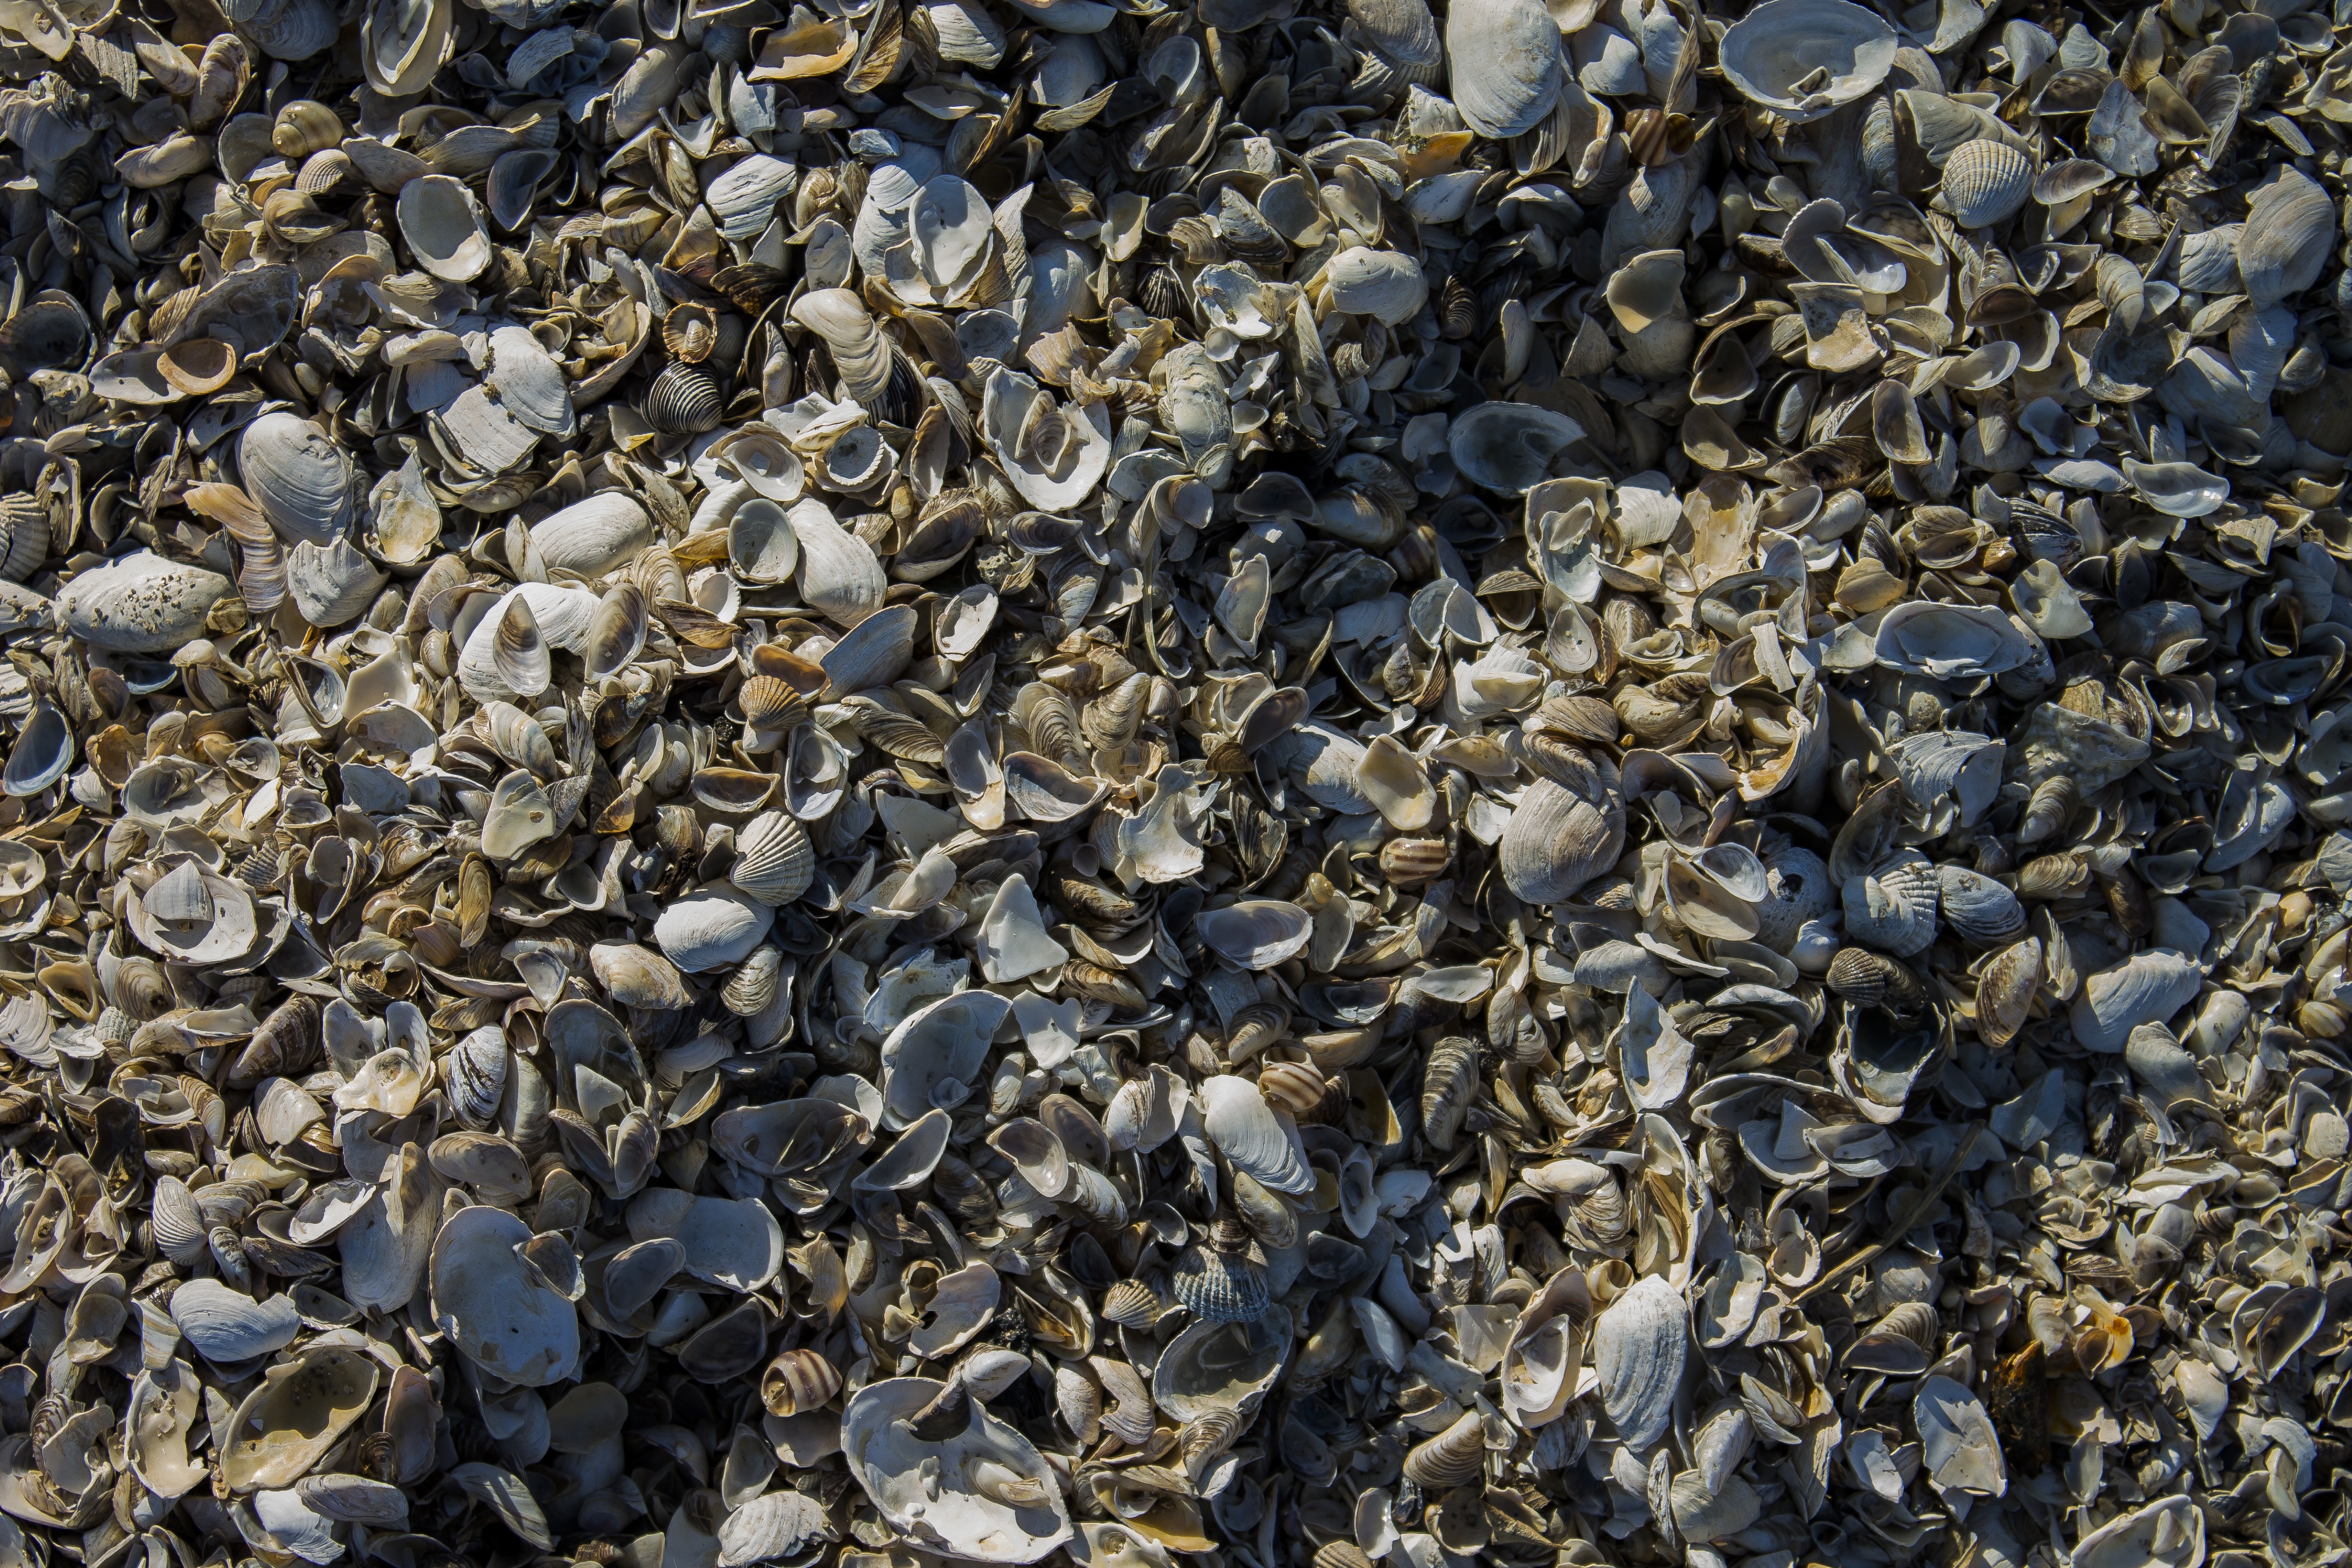
beach, nature, sand, rock, texture, pebble, seafood, shellfish, material, shell, shells, rubble, background, gravel, scrap, clams oysters mussels and scallops